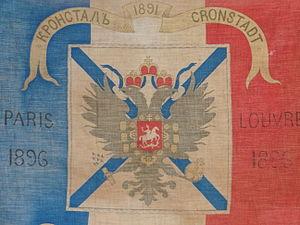
Pavillon naval commémoratif de l'alliance militaire franco-russe Русский: Памятный морской флаг франко-русского военного союза
L'alliance franco-russe était d'abord un accord de coopération militaire signé entre la France et l'Empire russe qui fut en vigueur de 1892 à 1917.